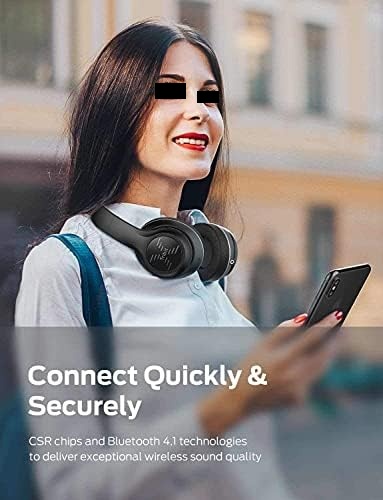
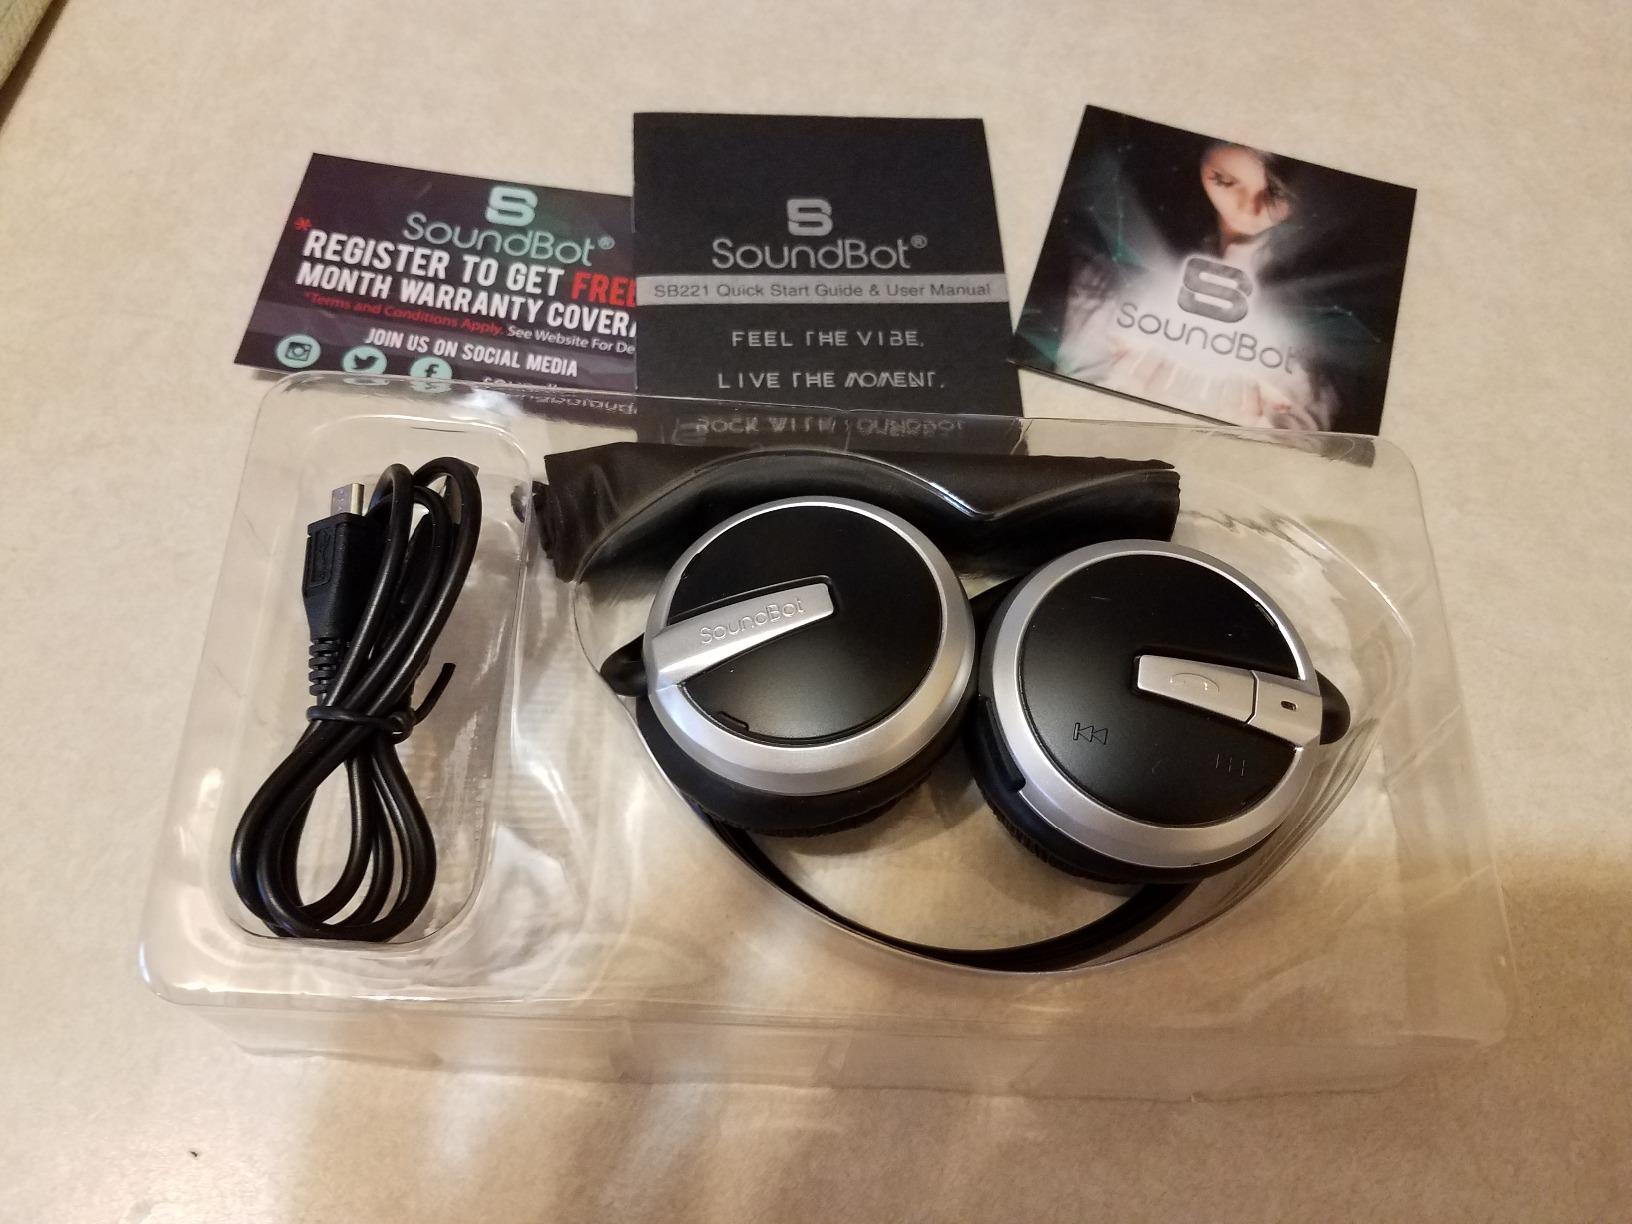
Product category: headphones
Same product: no